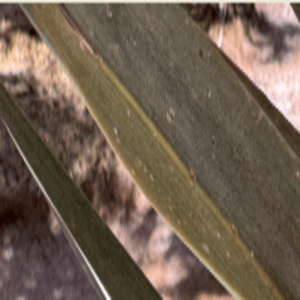
Label: Rachis Blight